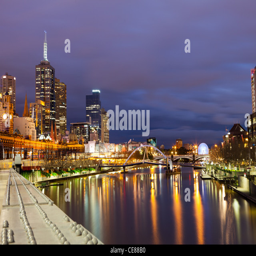
city skyline reflected at dusk